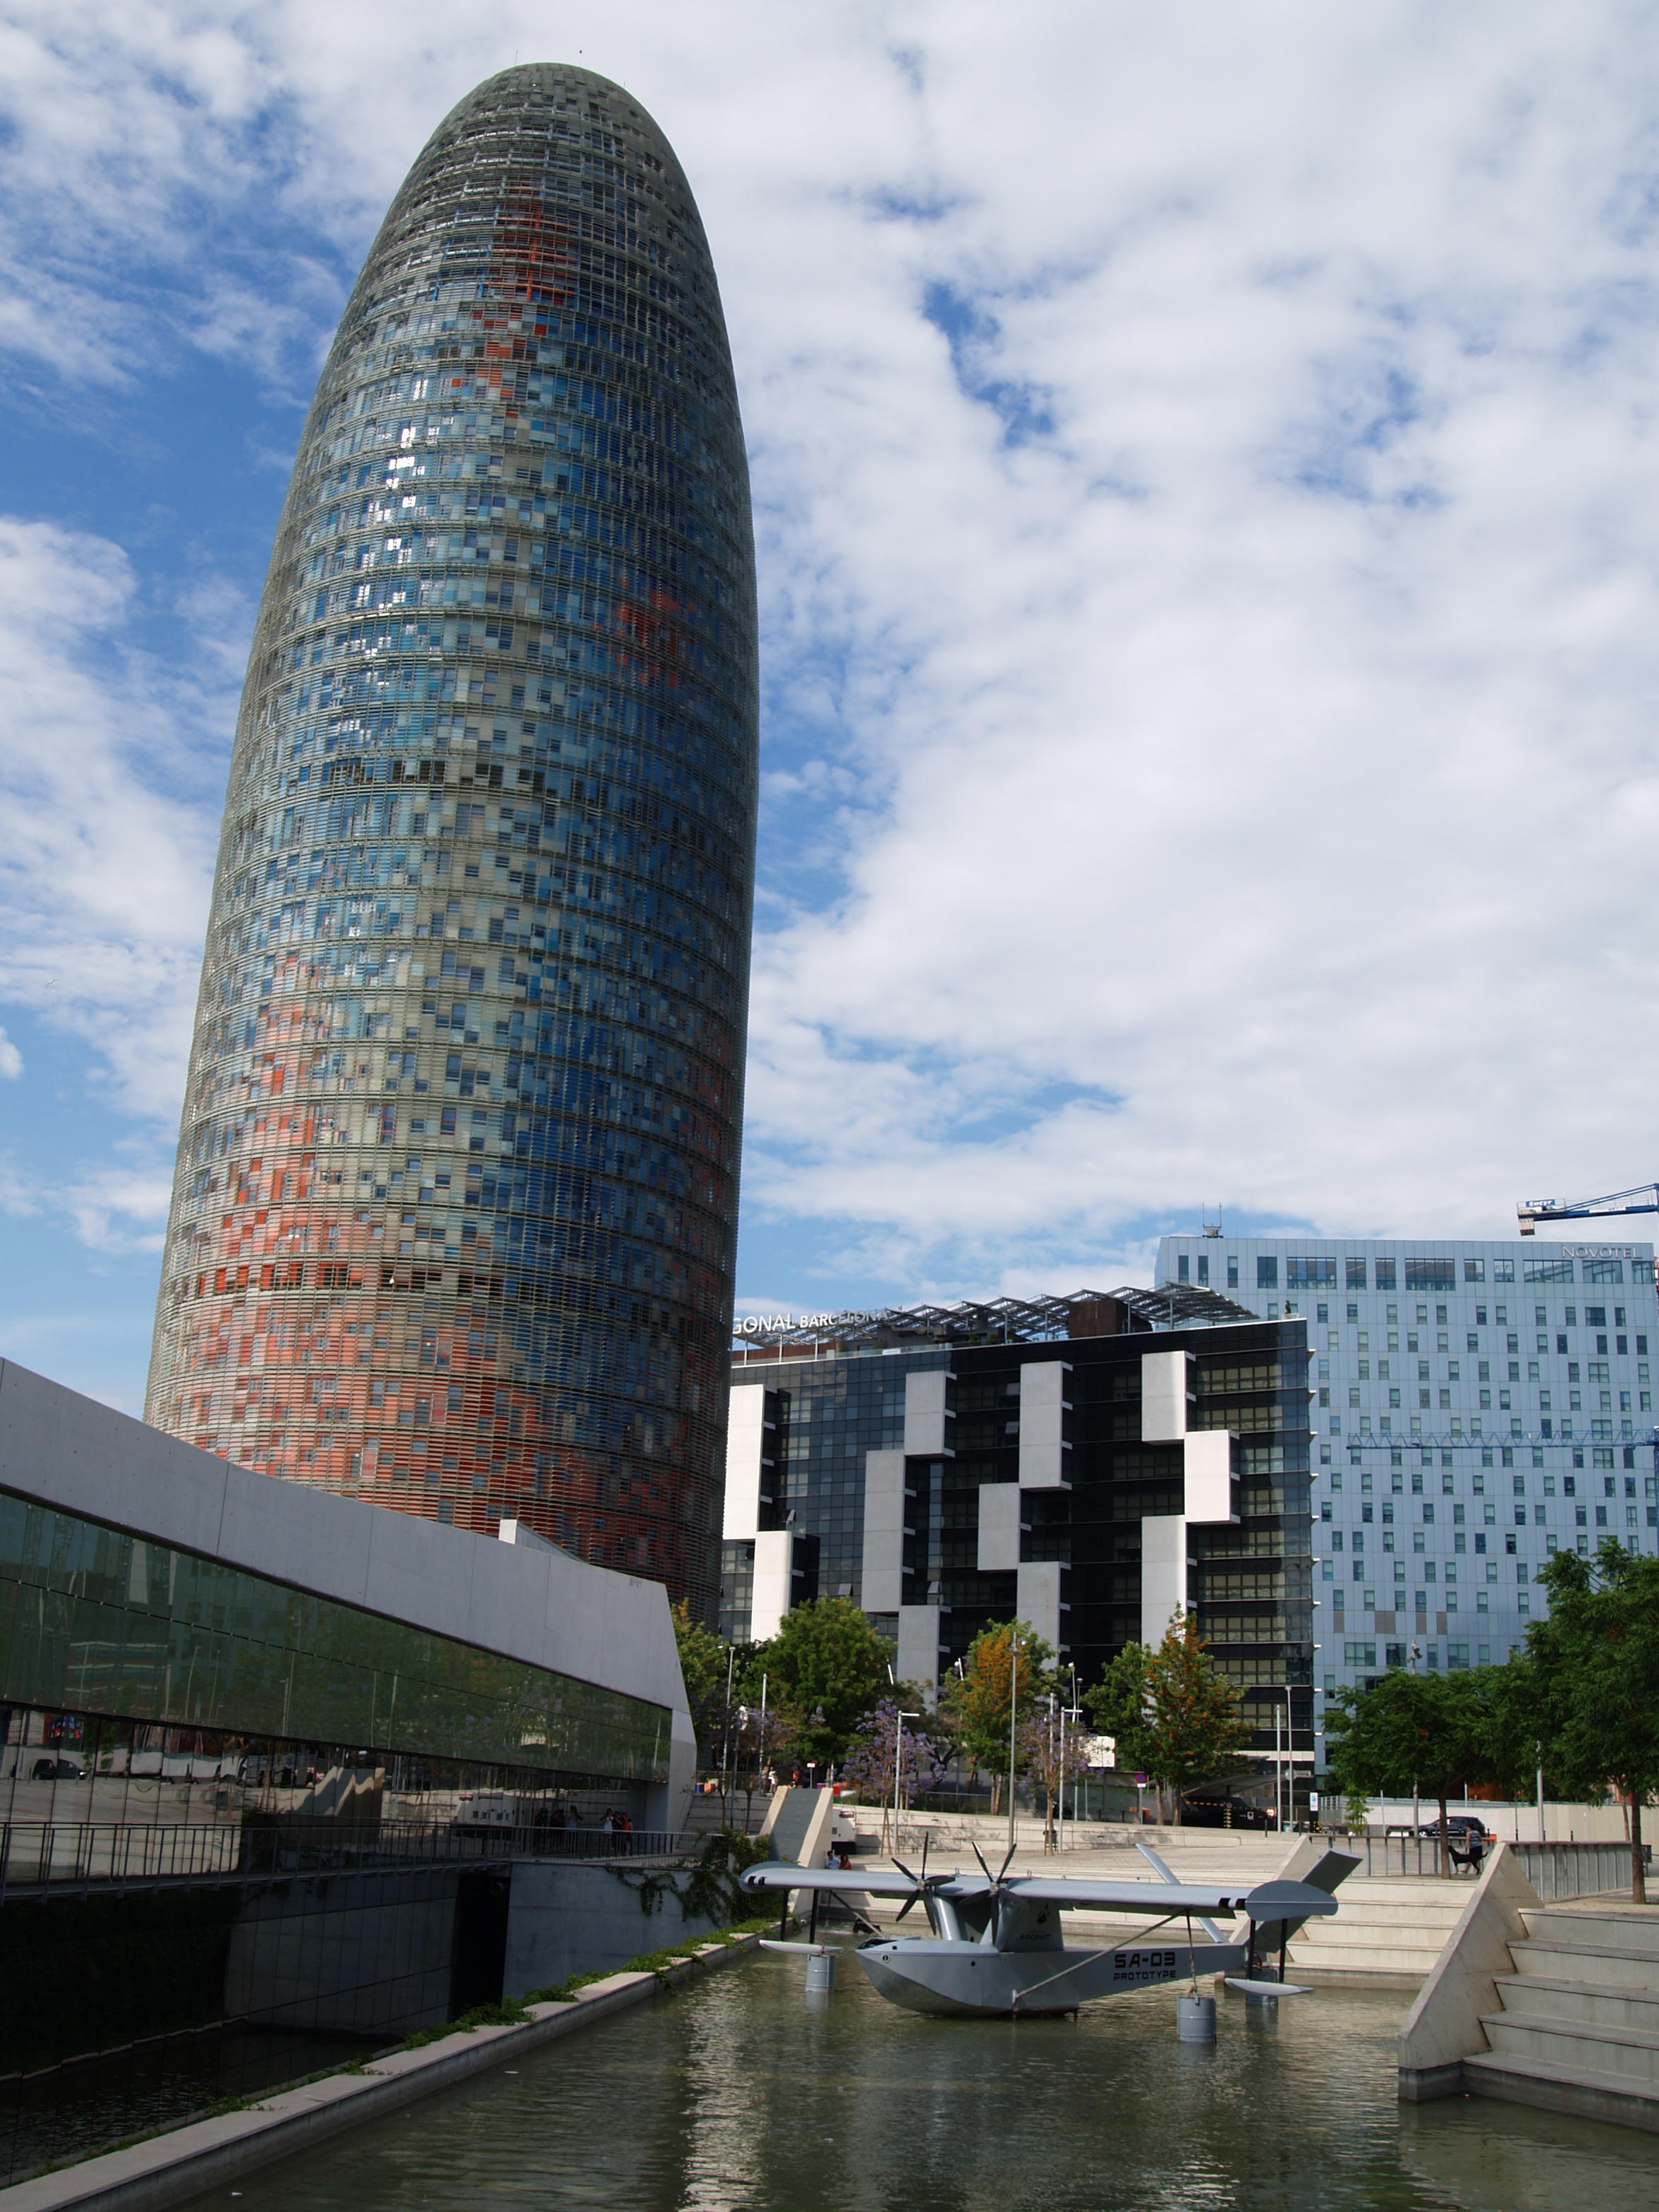
architecture, street, town, city, skyscraper, cityscape, europe, mediterranean, tower, landmark, sightseeing, blue, tourism, barcelona, tower block, spain, european, spanish, touristic